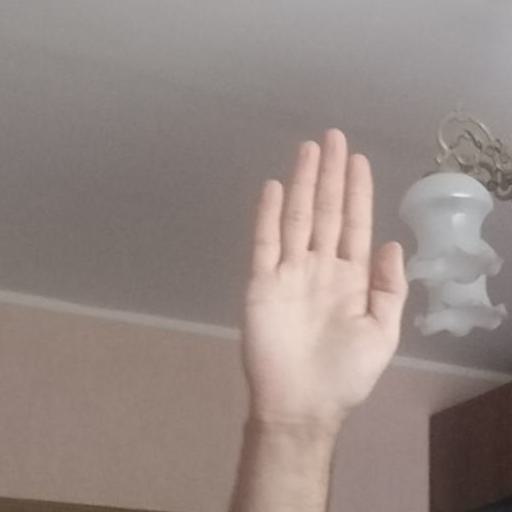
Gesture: stop